Bolton Percy railway station

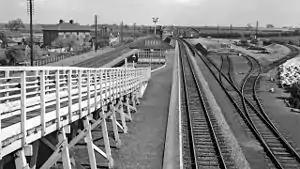
The view north of the station in 1961

Bolton Percy railway station served the village of Bolton Percy, North Yorkshire, England from 1839 to 1965 on the York and North Midland Railway.